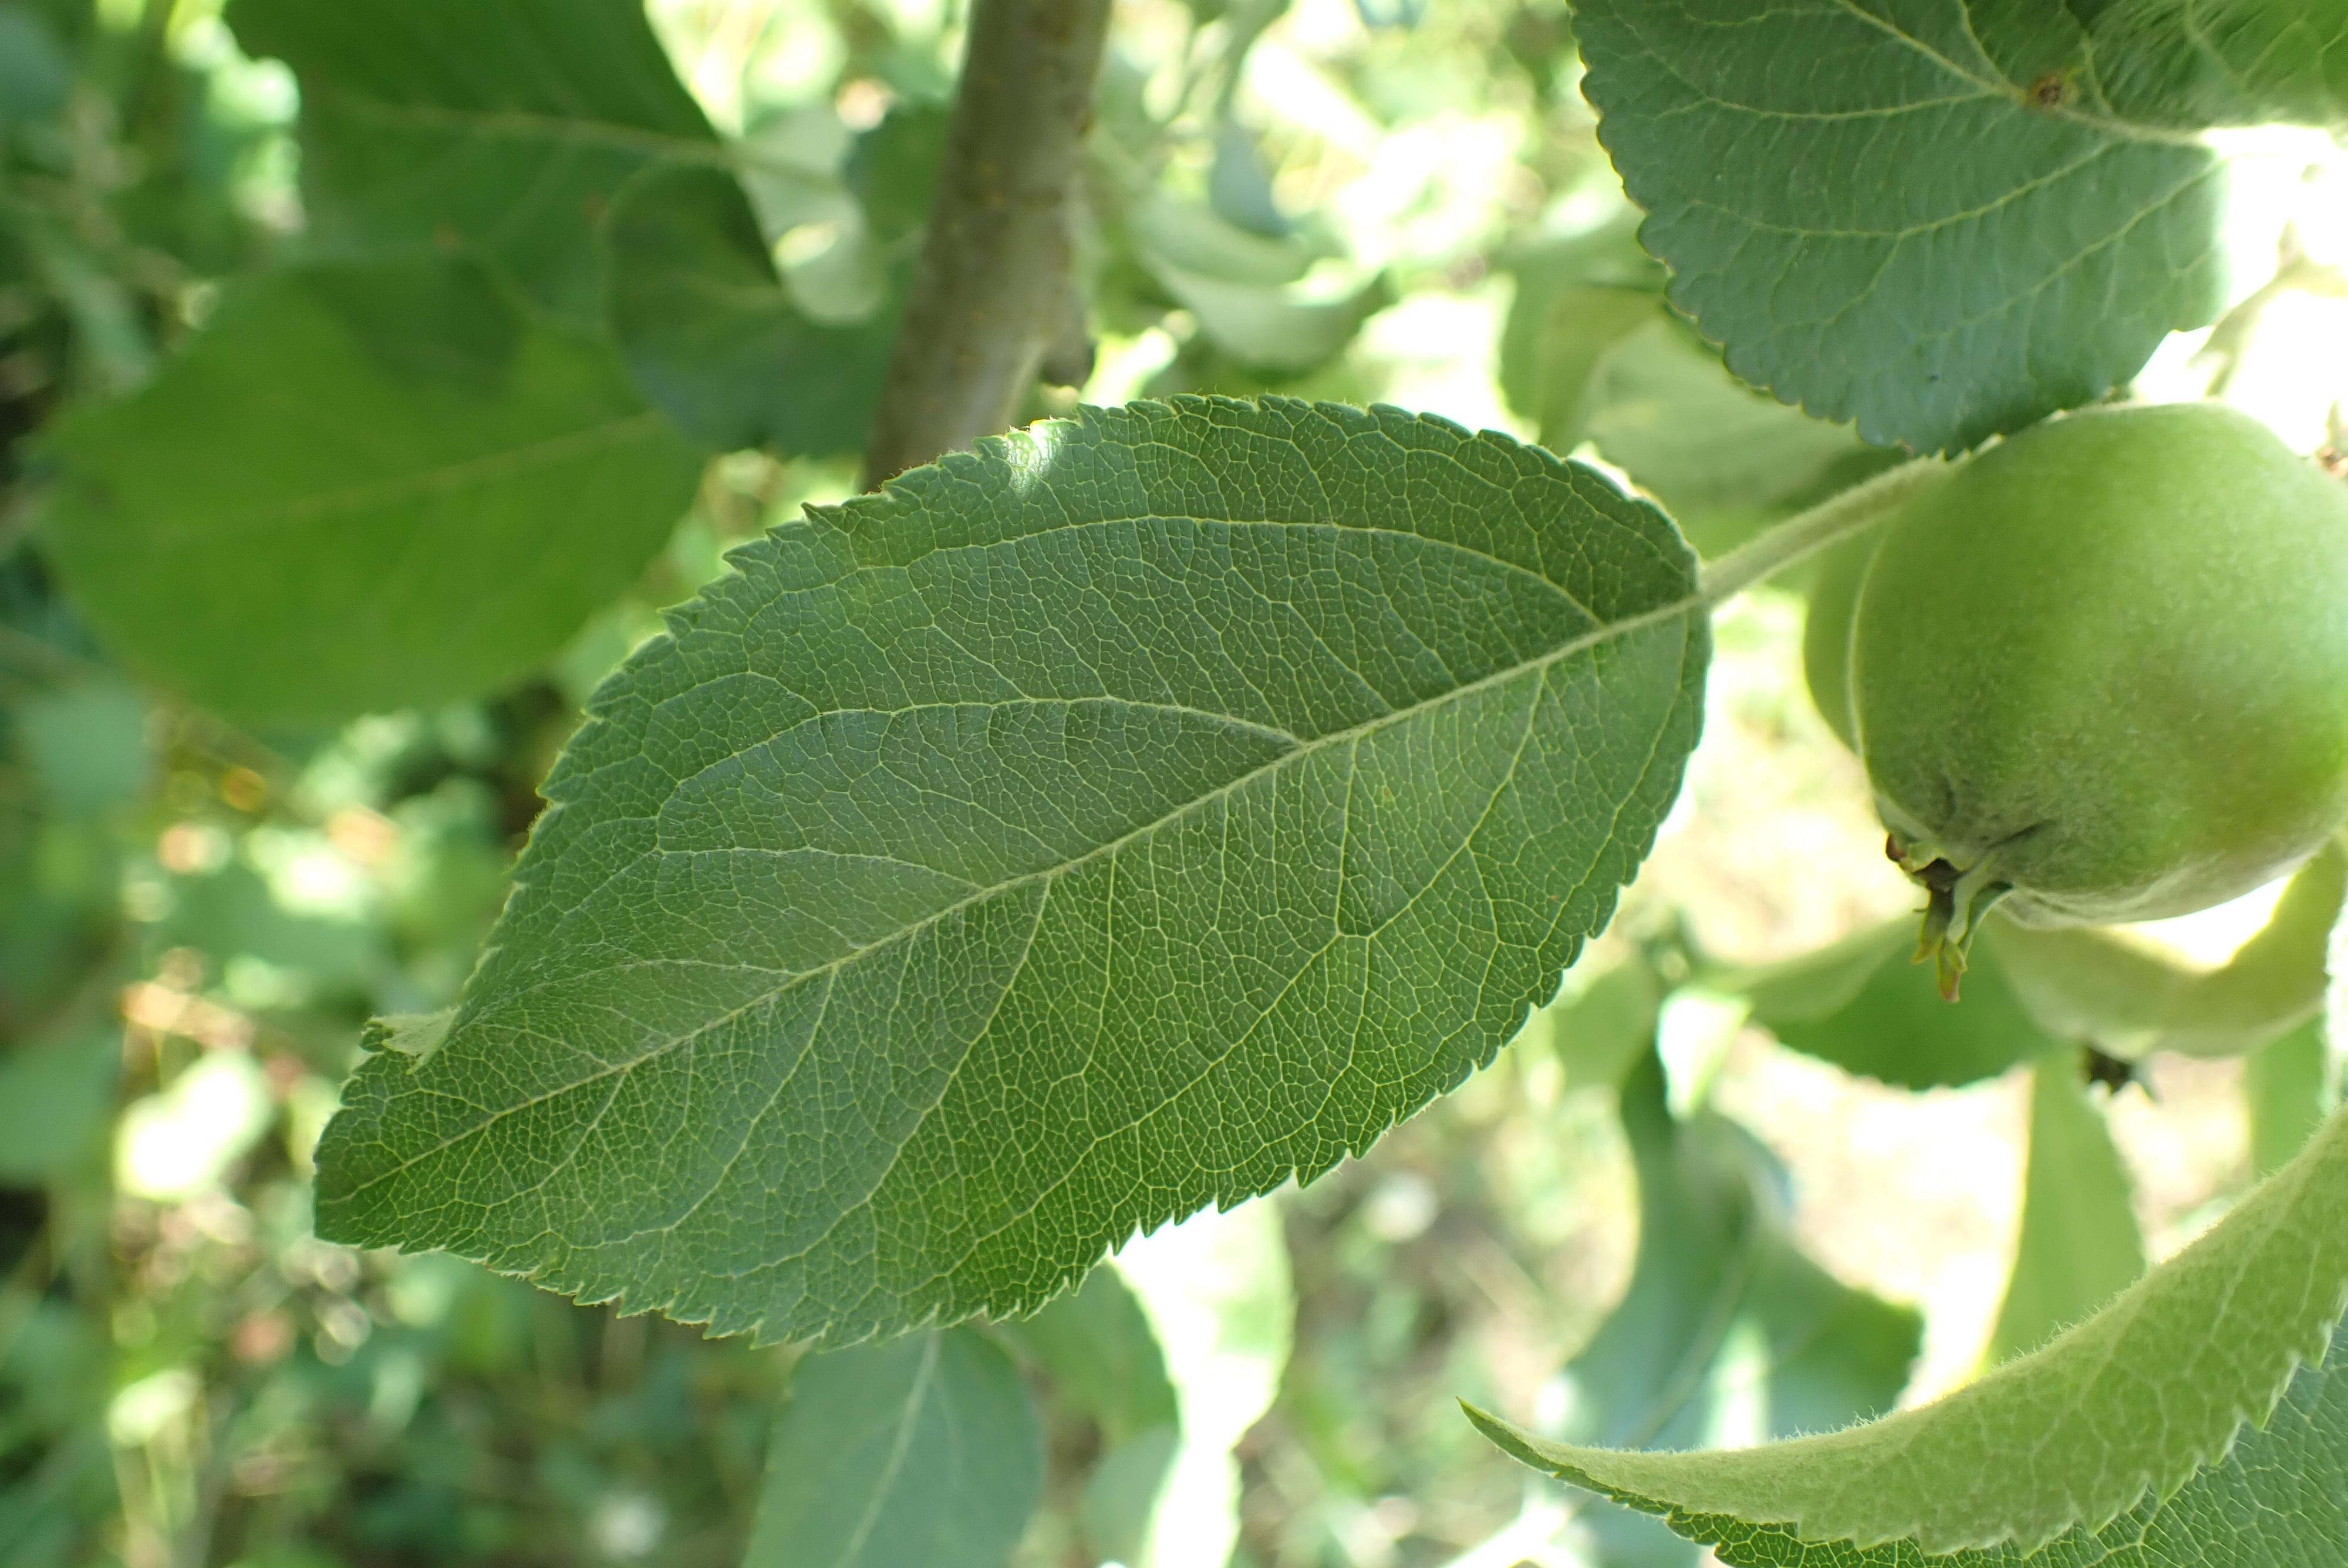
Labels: healthy